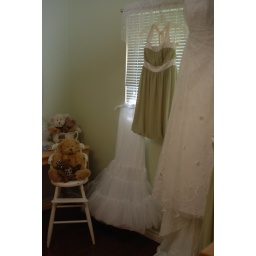
the brides bedroom in her parents home